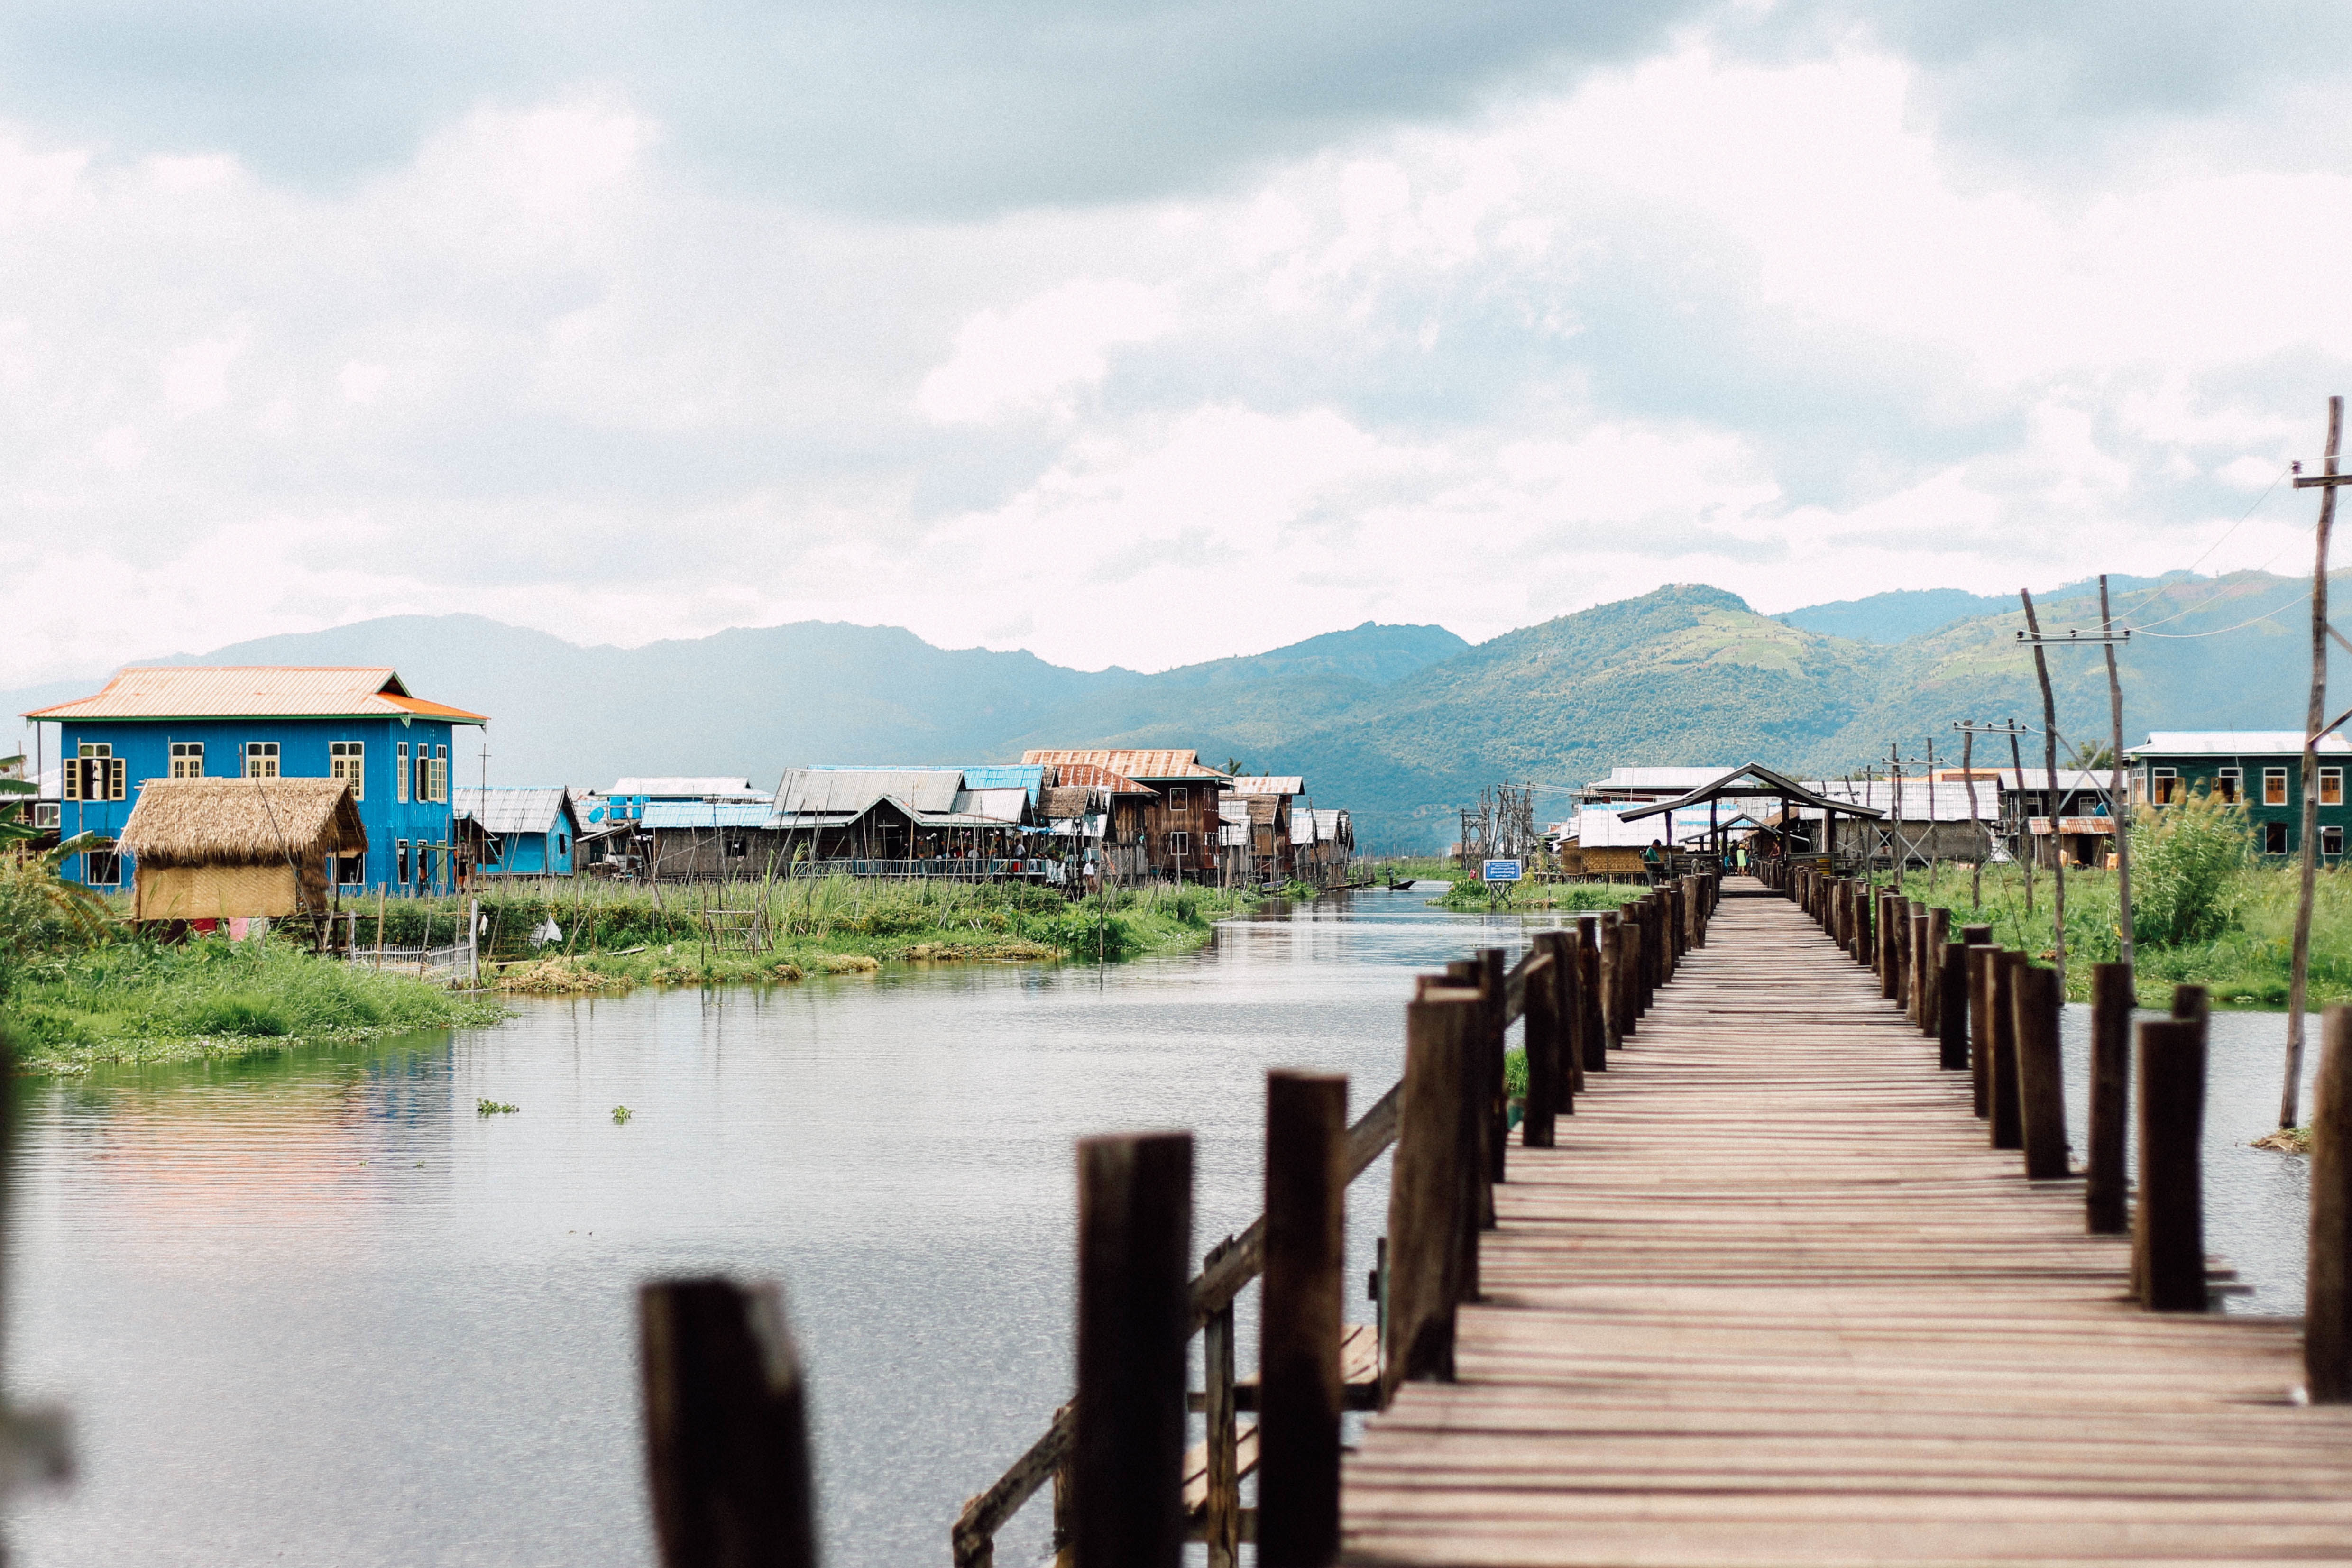
beach, sea, coast, water, dock, boardwalk, shore, pier, river, walkway, vacation, bay, waterway, body of water